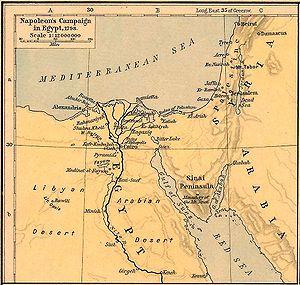
La campagne d’Égypte est l'expédition militaire en Égypte menée par le général Bonaparte et ses successeurs de 1798 à 1801, afin de s'emparer de l'Égypte et de l'Orient, et ainsi bloquer la route des Indes à la Grande-Bretagne dans le cadre de la lutte contre cette dernière. Elle était en effet l'une des puissances à maintenir les hostilités contre la France révolutionnaire.
Le Directoire est un régime politique français de type directorial en place durant la Première République, du 26 octobre 1795 au 9 novembre 1799. Il tire son nom du « directoire » c'est-à-dire l'ensemble des cinq directeurs, chefs du gouvernement entre lesquels le pouvoir exécutif et les ministres sont répartis, pour éviter la tyrannie, et dont le siège est au palais du Luxembourg. Mis en place à la fin de la Terreur par les républicains modérés de la Convention thermidorienne, le régime, inspiré par une bourgeoisie enrichie par la spéculation sur les biens nationaux et les assignats, rétablit le suffrage censitaire, qui sert à élire les deux chambres législatives, le Conseil des Cinq-Cents et le Conseil des Anciens. Cette recherche de stabilité sociale est contrebalancée par un renouvellement annuel du tiers du corps législatif et d'un ou deux des cinq directeurs.